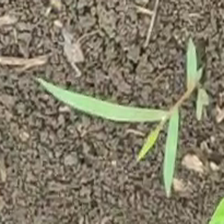
Weed species: Digitaria_SP_(Digitaria Sanguinalis )